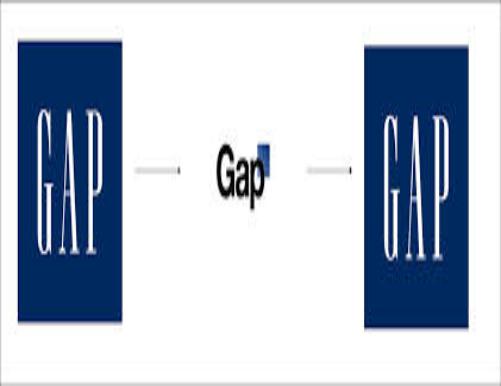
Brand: Gap
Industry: Clothes